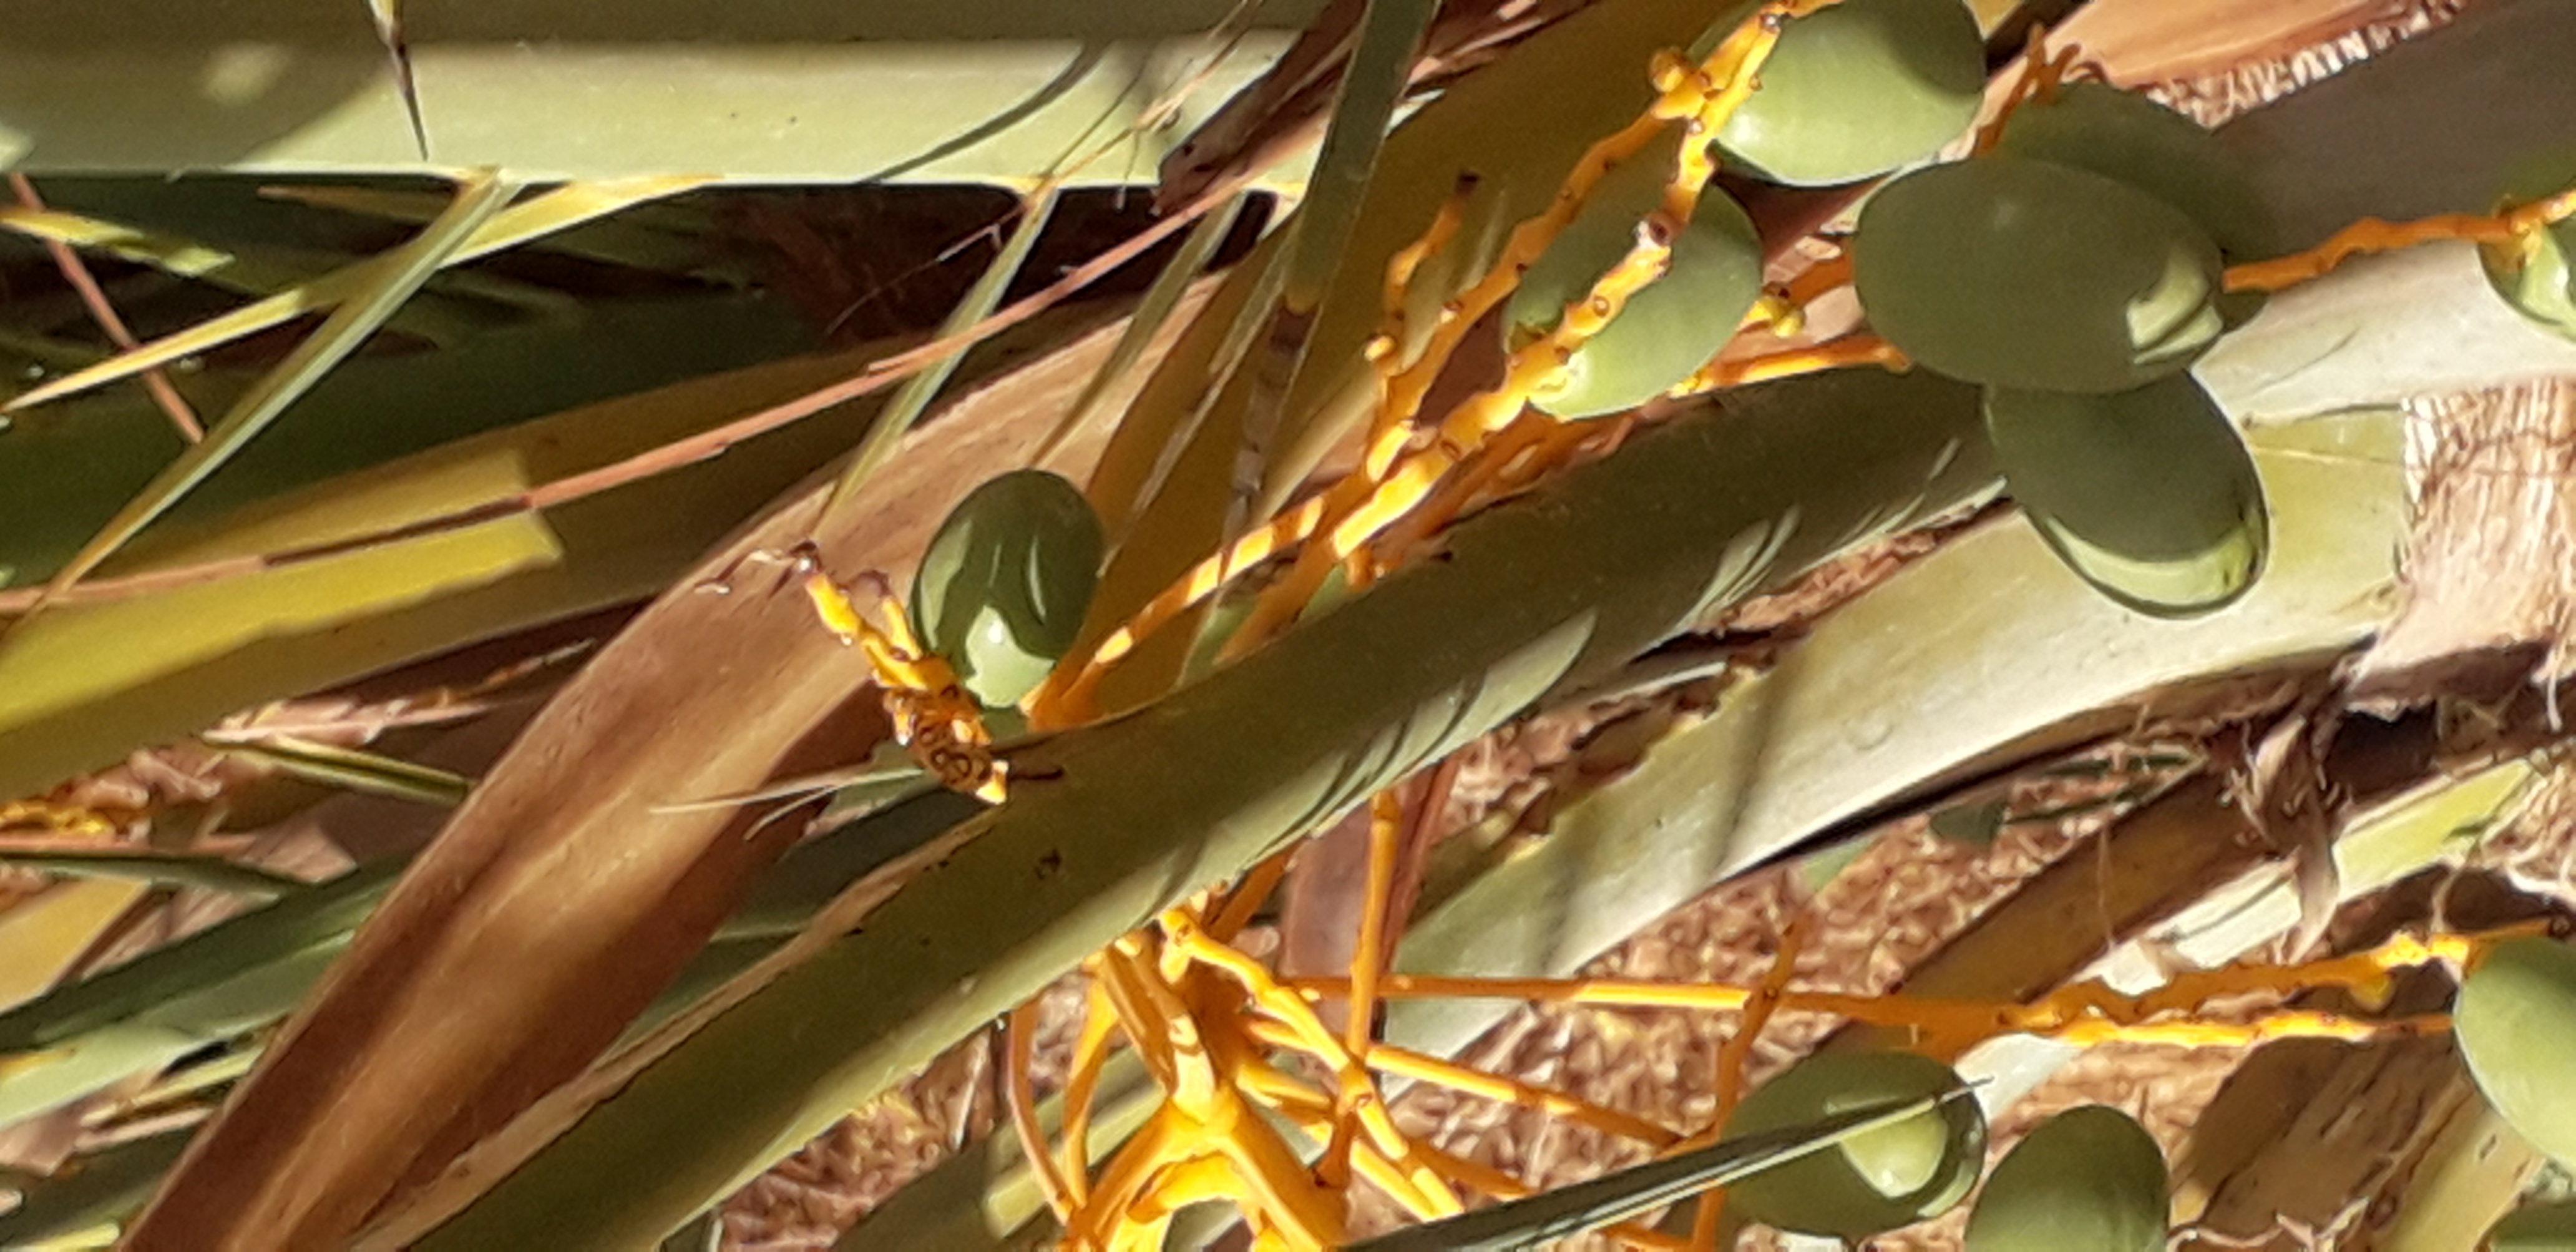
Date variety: Boumajhoul